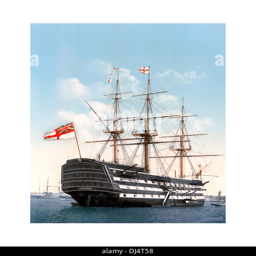
ships of the line , a historic rare hand coloured photographic image of flagship moored at anchor